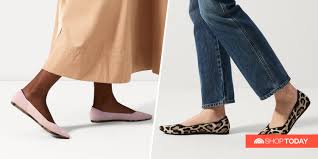
Label: Ballet Flat